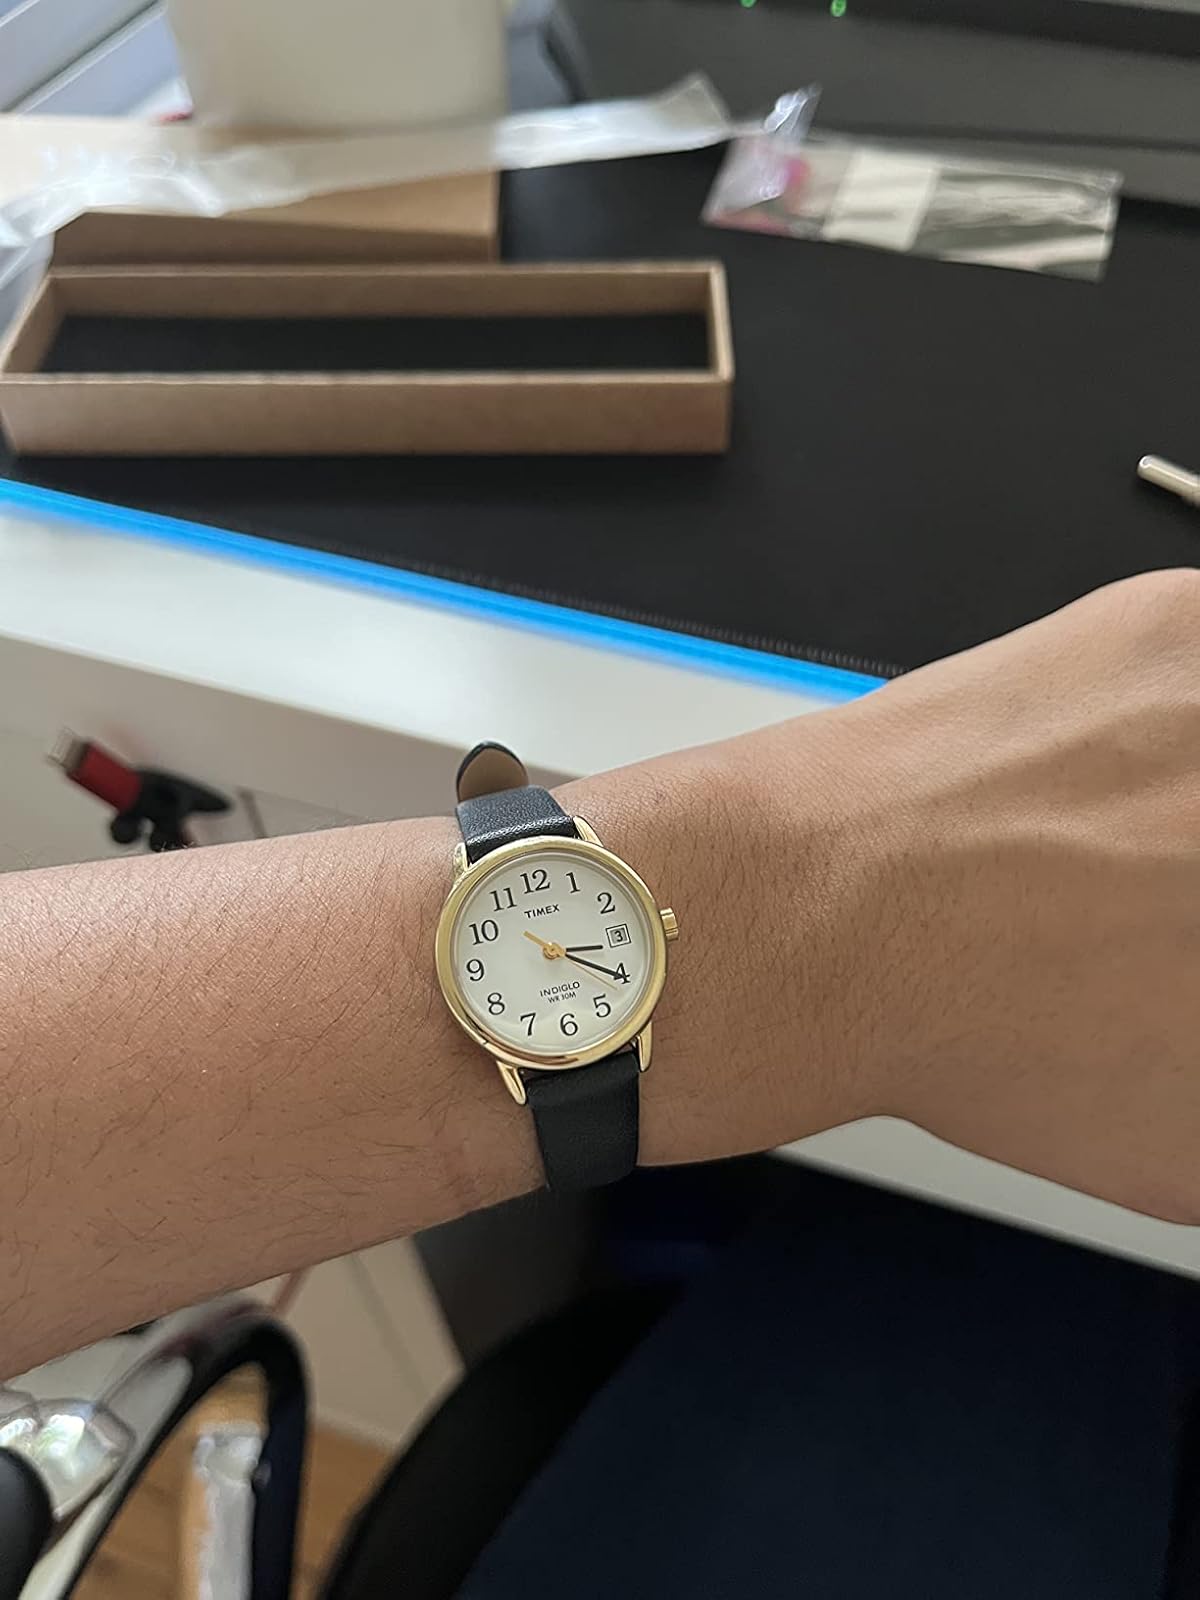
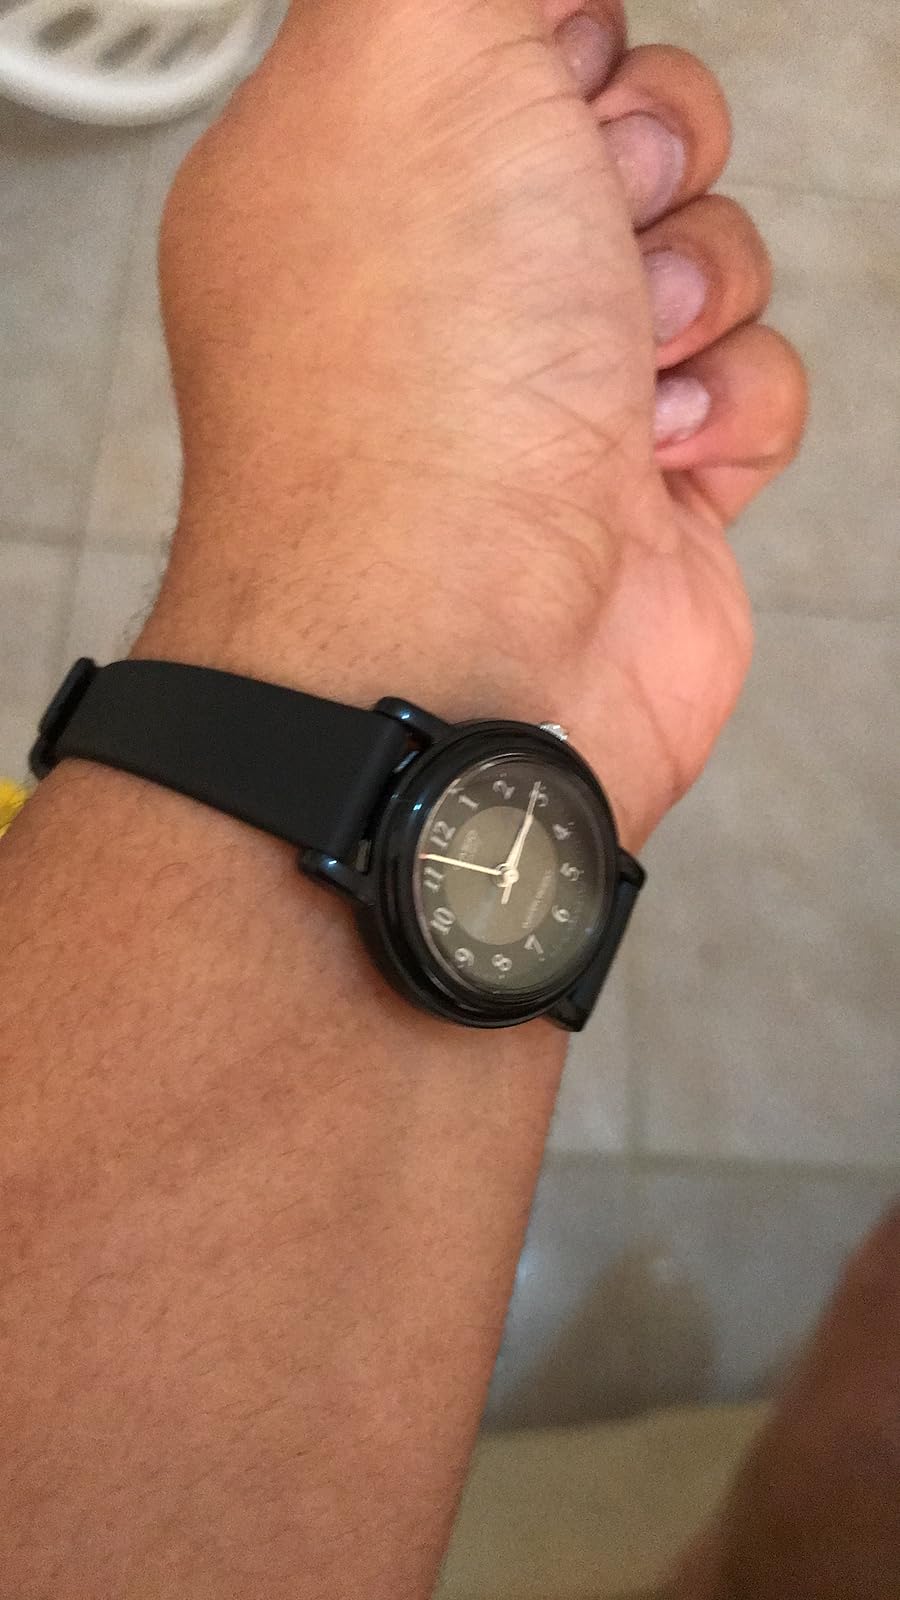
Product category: accessories_watch
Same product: no